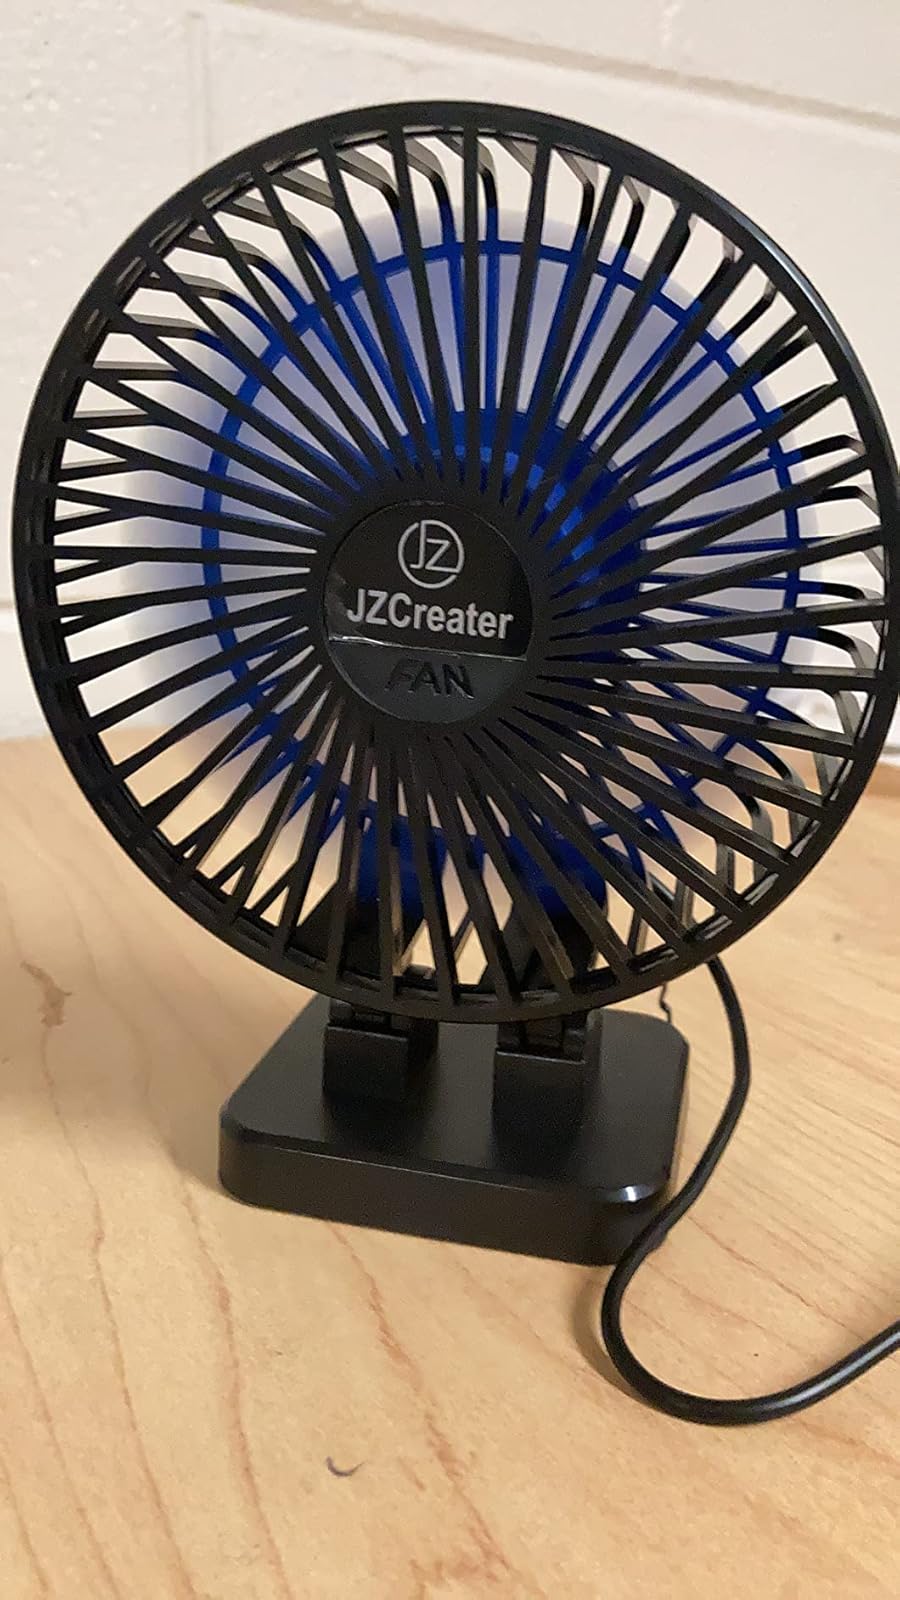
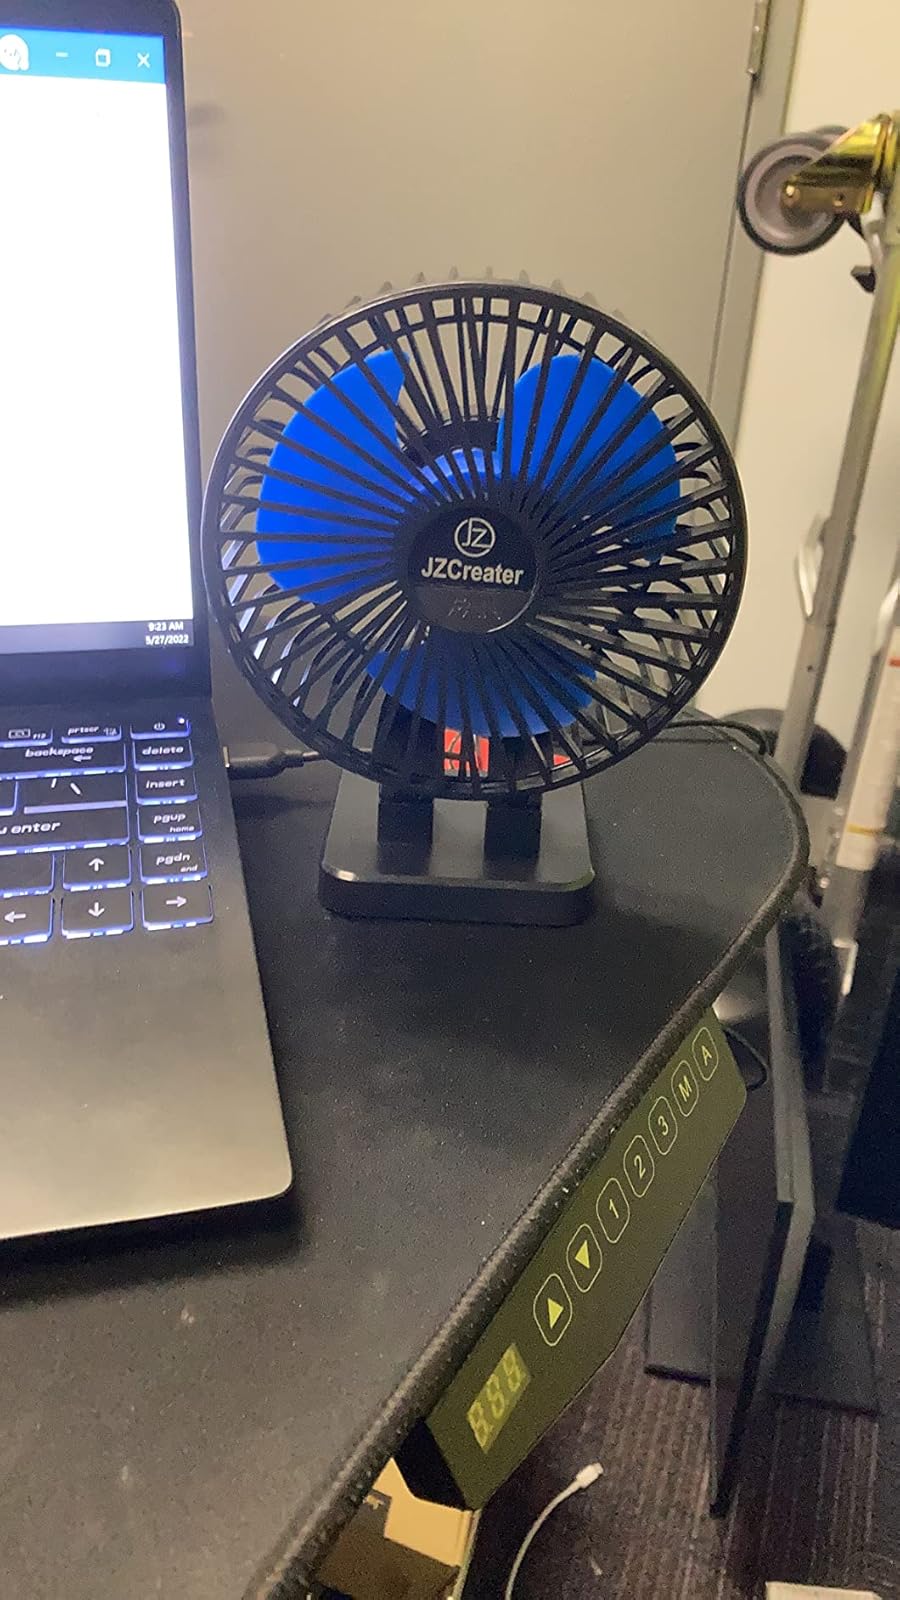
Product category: fan
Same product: yes